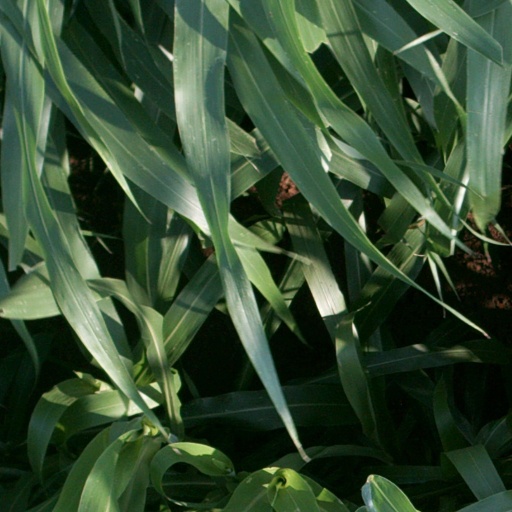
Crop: sorghum